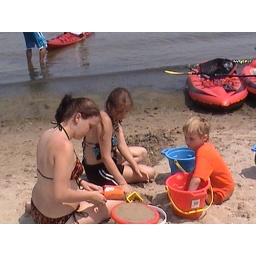
The girls become like 2 year olds at the lake playing in the sand with Jeffrey